Baptist Union of Norway

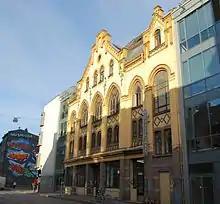
Oslo First Baptist Church

Rymker continued to travel and preach until 1862, funded through grants from congregations in the United States. He helped establish Larvik Baptist Congregation on 14 November 1860 and Kragerø Baptist Congregation on 31 August 1862. A congregation of baptists in Levanger was founded in 1862. New preachers arrived in Norway and the cause spread throughout the 1860s. Eidsvoll Baptist Congregation was founded on 29 August 1864 and in Melum on 25 December 1865. Additional congregations were founded in Arendal presumably on 14 August 1867, followed by Bergen, Tromsø and Tvedestrand in 1870. Two years later congregations were established in the towns of Langesund, Risør and Trondheim.